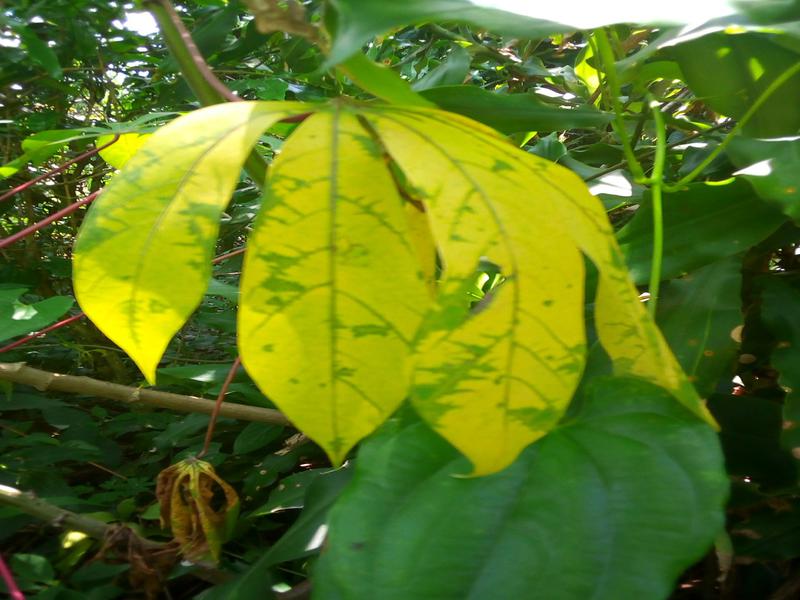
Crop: cassava
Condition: brown_streak_disease